Company E, 52nd Infantry (LRP) (United States)

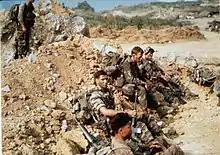
April 1968. Company E LRPs at LZ Stud awaiting Khe Sanh patrol. Sgt. Bob Whitten on right (KIA 5/8/68).

In March 1968 the 1st Cavalry Division and Company E moved west to LZ Stud, the staging area for Operation Pegasus to break the siege at Khe Sanh. All three brigades participated in this vast airmobile operation, along with a Marine armor thrust from Ca Lu along Route 9. The 1st Cavalry Division deployed Company E long-range reconnaissance teams to flank its airmobile advance as the Division leapfrogged west, seizing key hilltops as fire support bases along Route 9 so the Marines could continue pushing forward. At 08:00 hours April 8, members of the 2nd Battalion, 7th Cavalry Regiment, 1st Cavalry Division, linked-up with the Marines at the combat base, ending the 77-day siege.